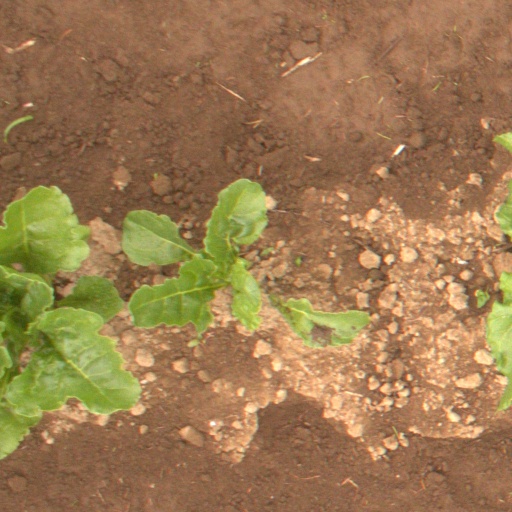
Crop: sugar beet